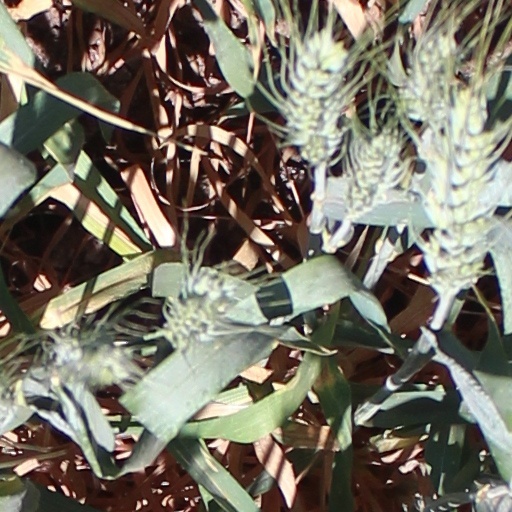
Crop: wheat